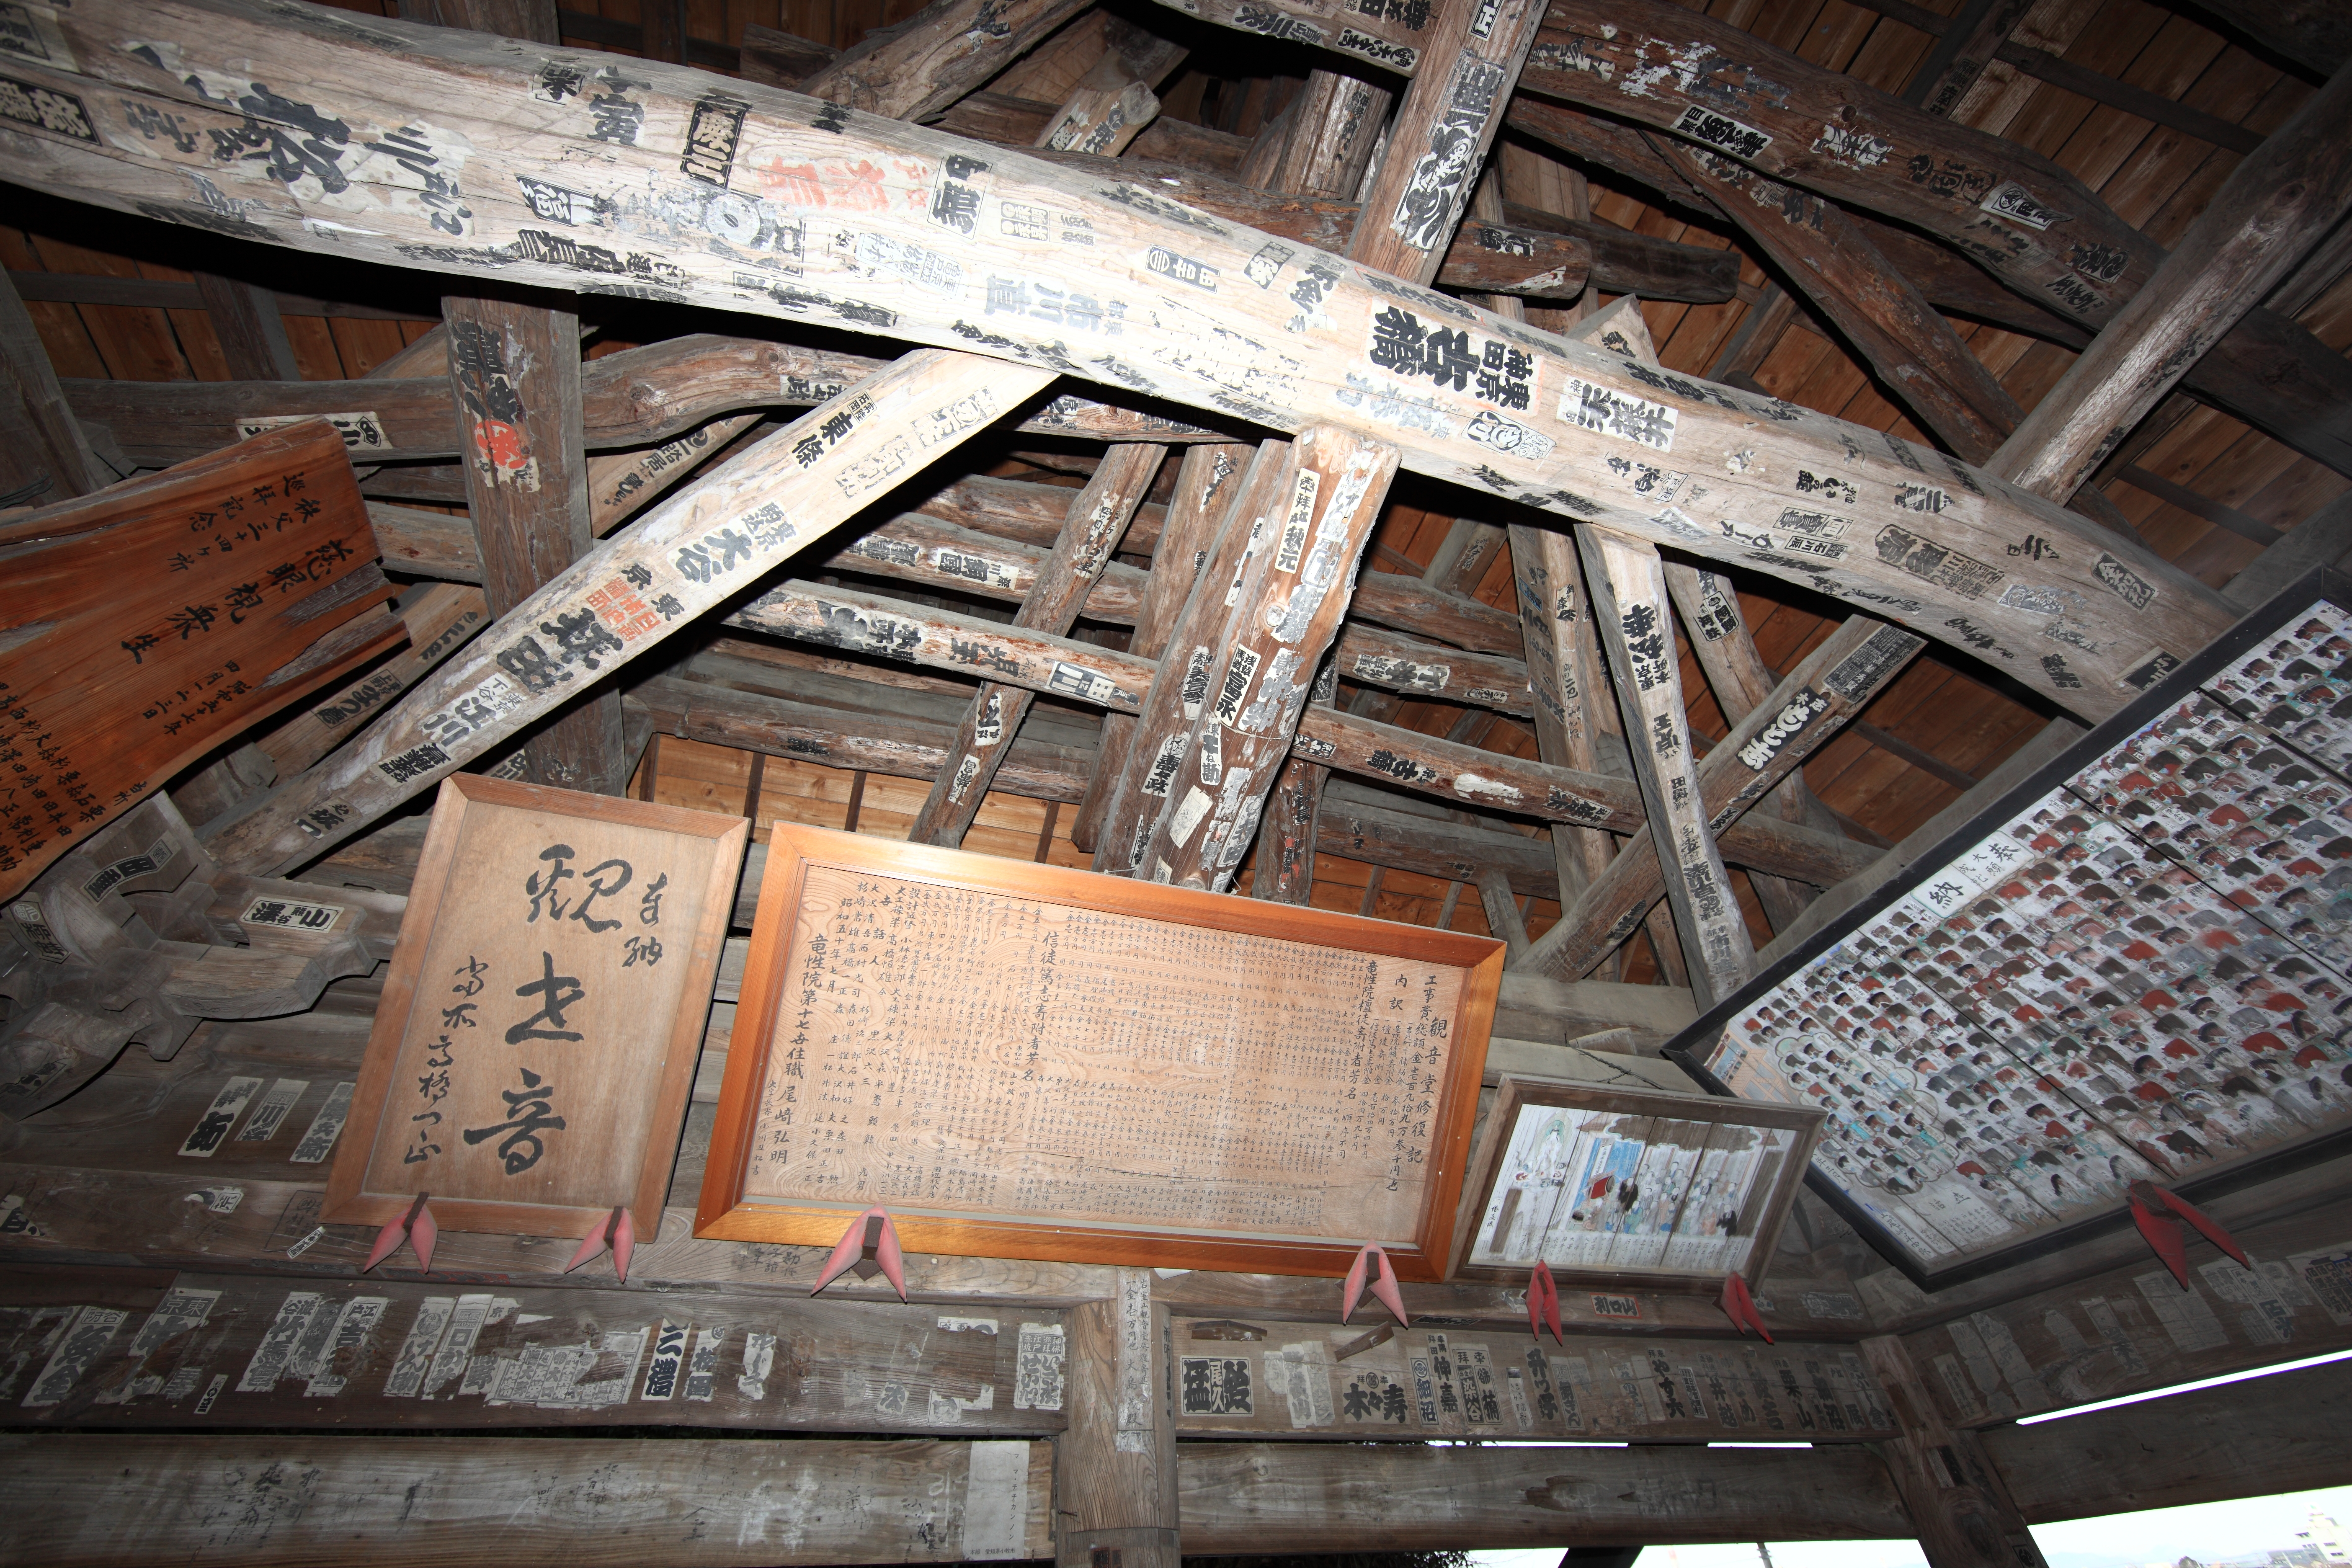
wood, floor, roof, beam, ceiling, high, 5d, hires, markii, hi, res, resolution, saitama, senjafuda, senshafuda, hikigun, yoshimi, iwamurokannon